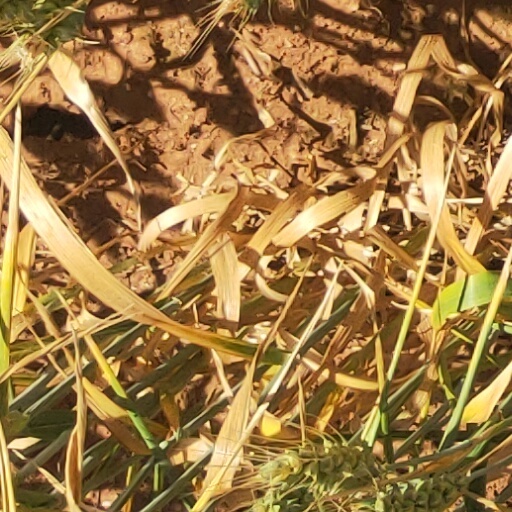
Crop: wheat